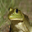
Label: frog